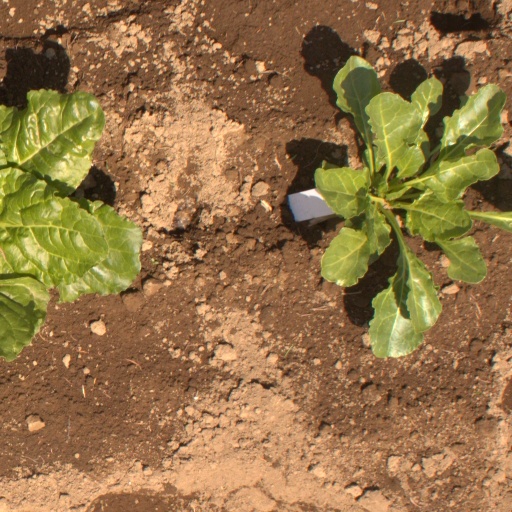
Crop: sugar beet